Lahore

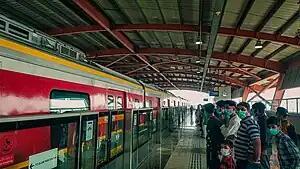
The Orange Line is Pakistan's first metro rail line.

After independence, Lahore slowly regained its significance as an economic and cultural centre of western Punjab. Reconstruction began in 1949 of the Shah Alami Bazaar, the former Hindu-dominated commercial heart of the Walled City prior to its destruction in the 1947 riots. The Tomb of Allama Iqbal was built in 1951 to honour the philosopher-poet who provided the spiritual inspiration for the Pakistan movement. In 1955, Lahore was selected to be the capital of all West Pakistan during the single-unit period that lasted until 1970. Shortly afterwards, Lahore's iconic Minar-e-Pakistan was completed in 1968 to mark the spot where the Pakistan Resolution was passed. With support from the United Nations, the government was able to rebuild Lahore, and most scars from the communal violence of Partition were ameliorated.